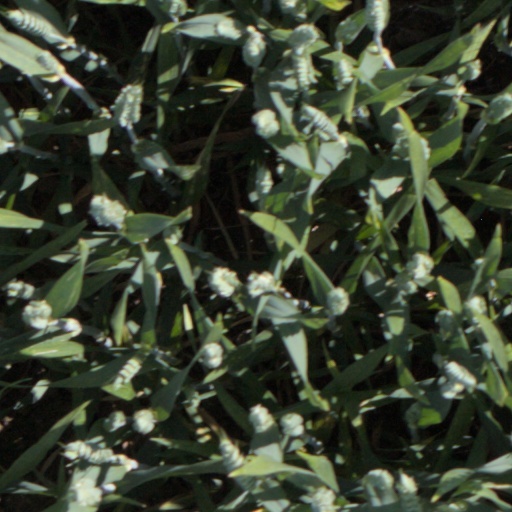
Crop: wheat